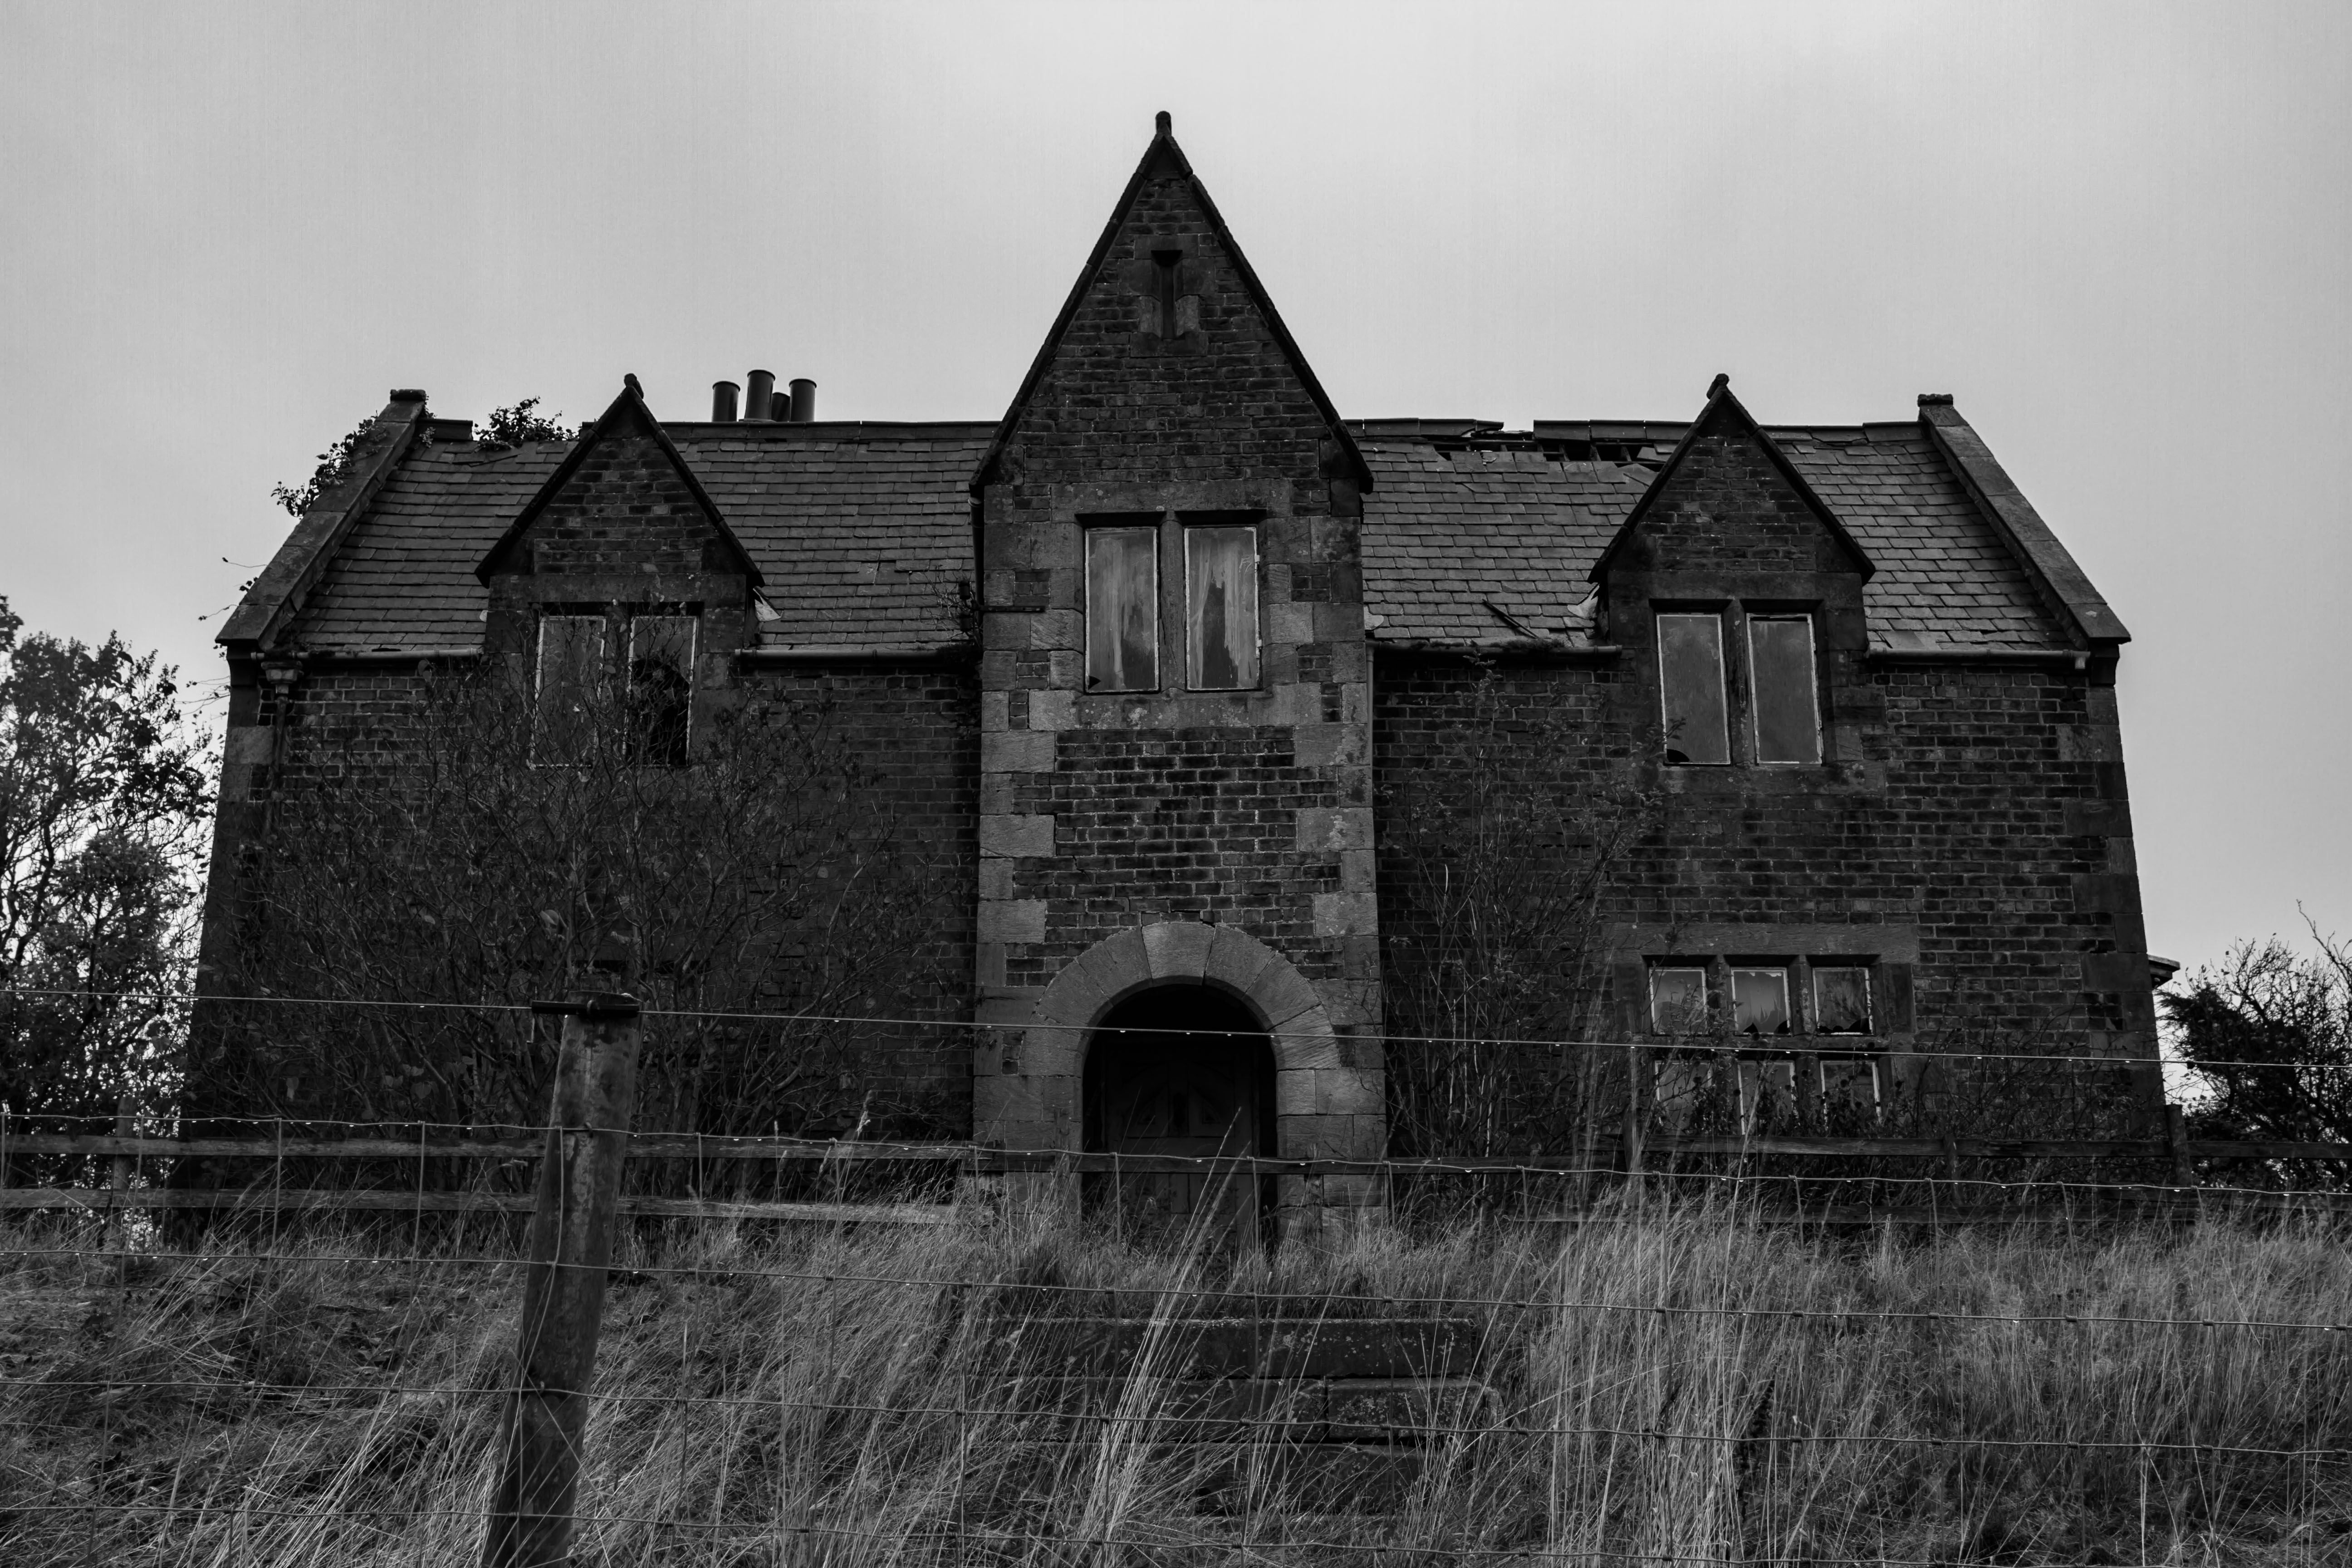
black and white, house, window, building, chateau, old, spooky, home, rustic, mystery, abandoned, church, chapel, empty, ruin, monochrome, weathered, scary, creepy, history, estate, haunted, damaged, manor house, rural area, abandoned house, monochrome photography, spooky house